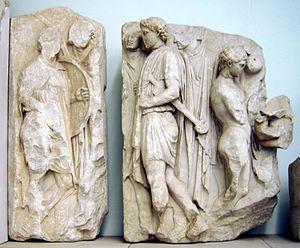
Le grand autel de Pergame, ou autel de Zeus à Pergame ou encore le Grand Autel, est un monument religieux élevé à l’époque hellénistique sur l’acropole de la ville de Pergame, sans doute au début du règne d’Eumène II. Ses frises monumentales, représentant une gigantomachie et l’histoire de Télèphe, constituent l’un des chefs-d’œuvre de la sculpture grecque antique et représentent l’apogée du « baroque hellénistique ». L’autel fit, à une époque, partie de la liste des merveilles du monde.